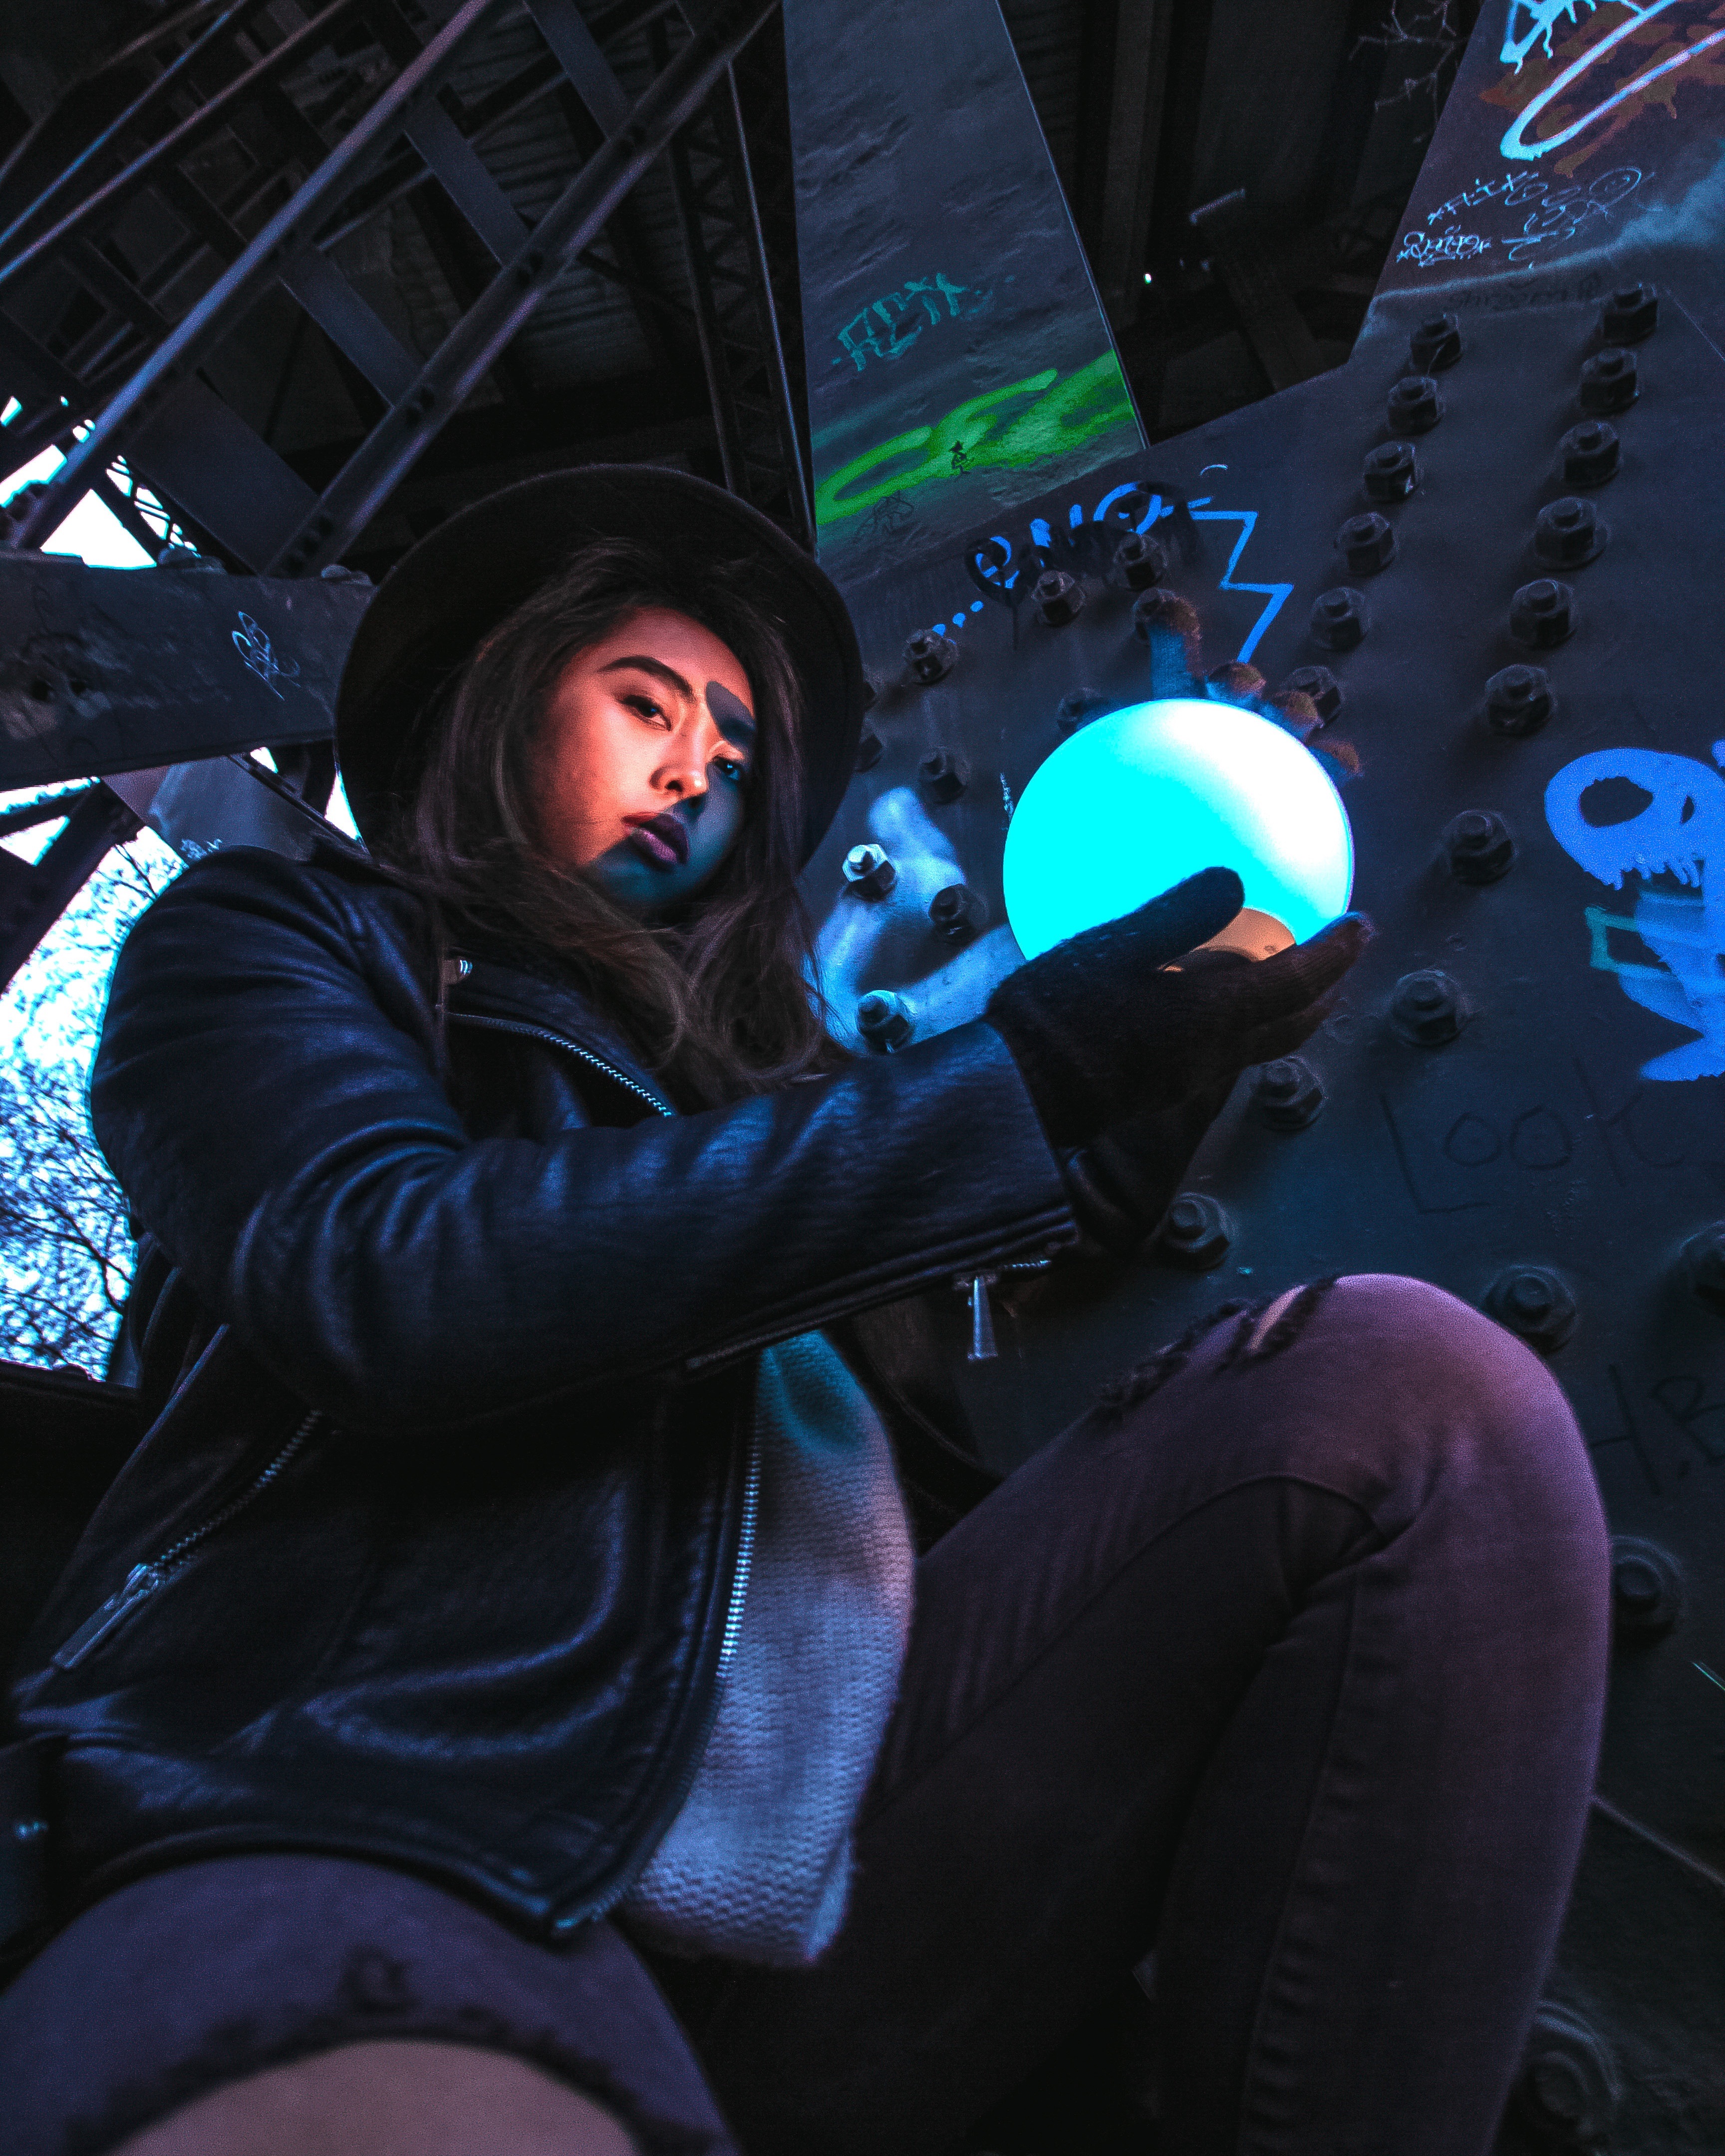
darkness, comics, screenshot